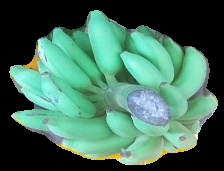
Variety: elakki-bale
Grade: grade2